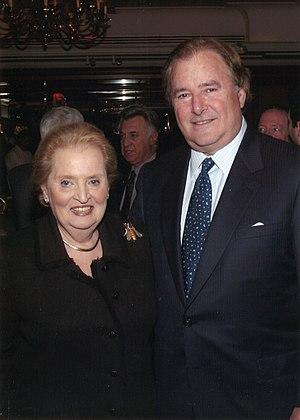
Gary Winnick est un financier américain milliardaire qui fut actif lors de la crise des junk bonds puis lors de la bulle internet et du krach boursier de 2001-2002.